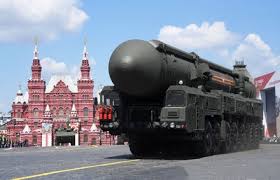
Label: Rs-24